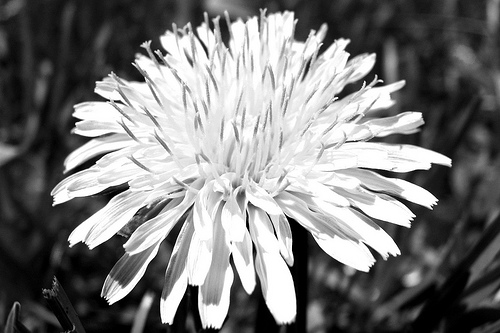
Flower: dandelion